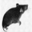
Label: shrew